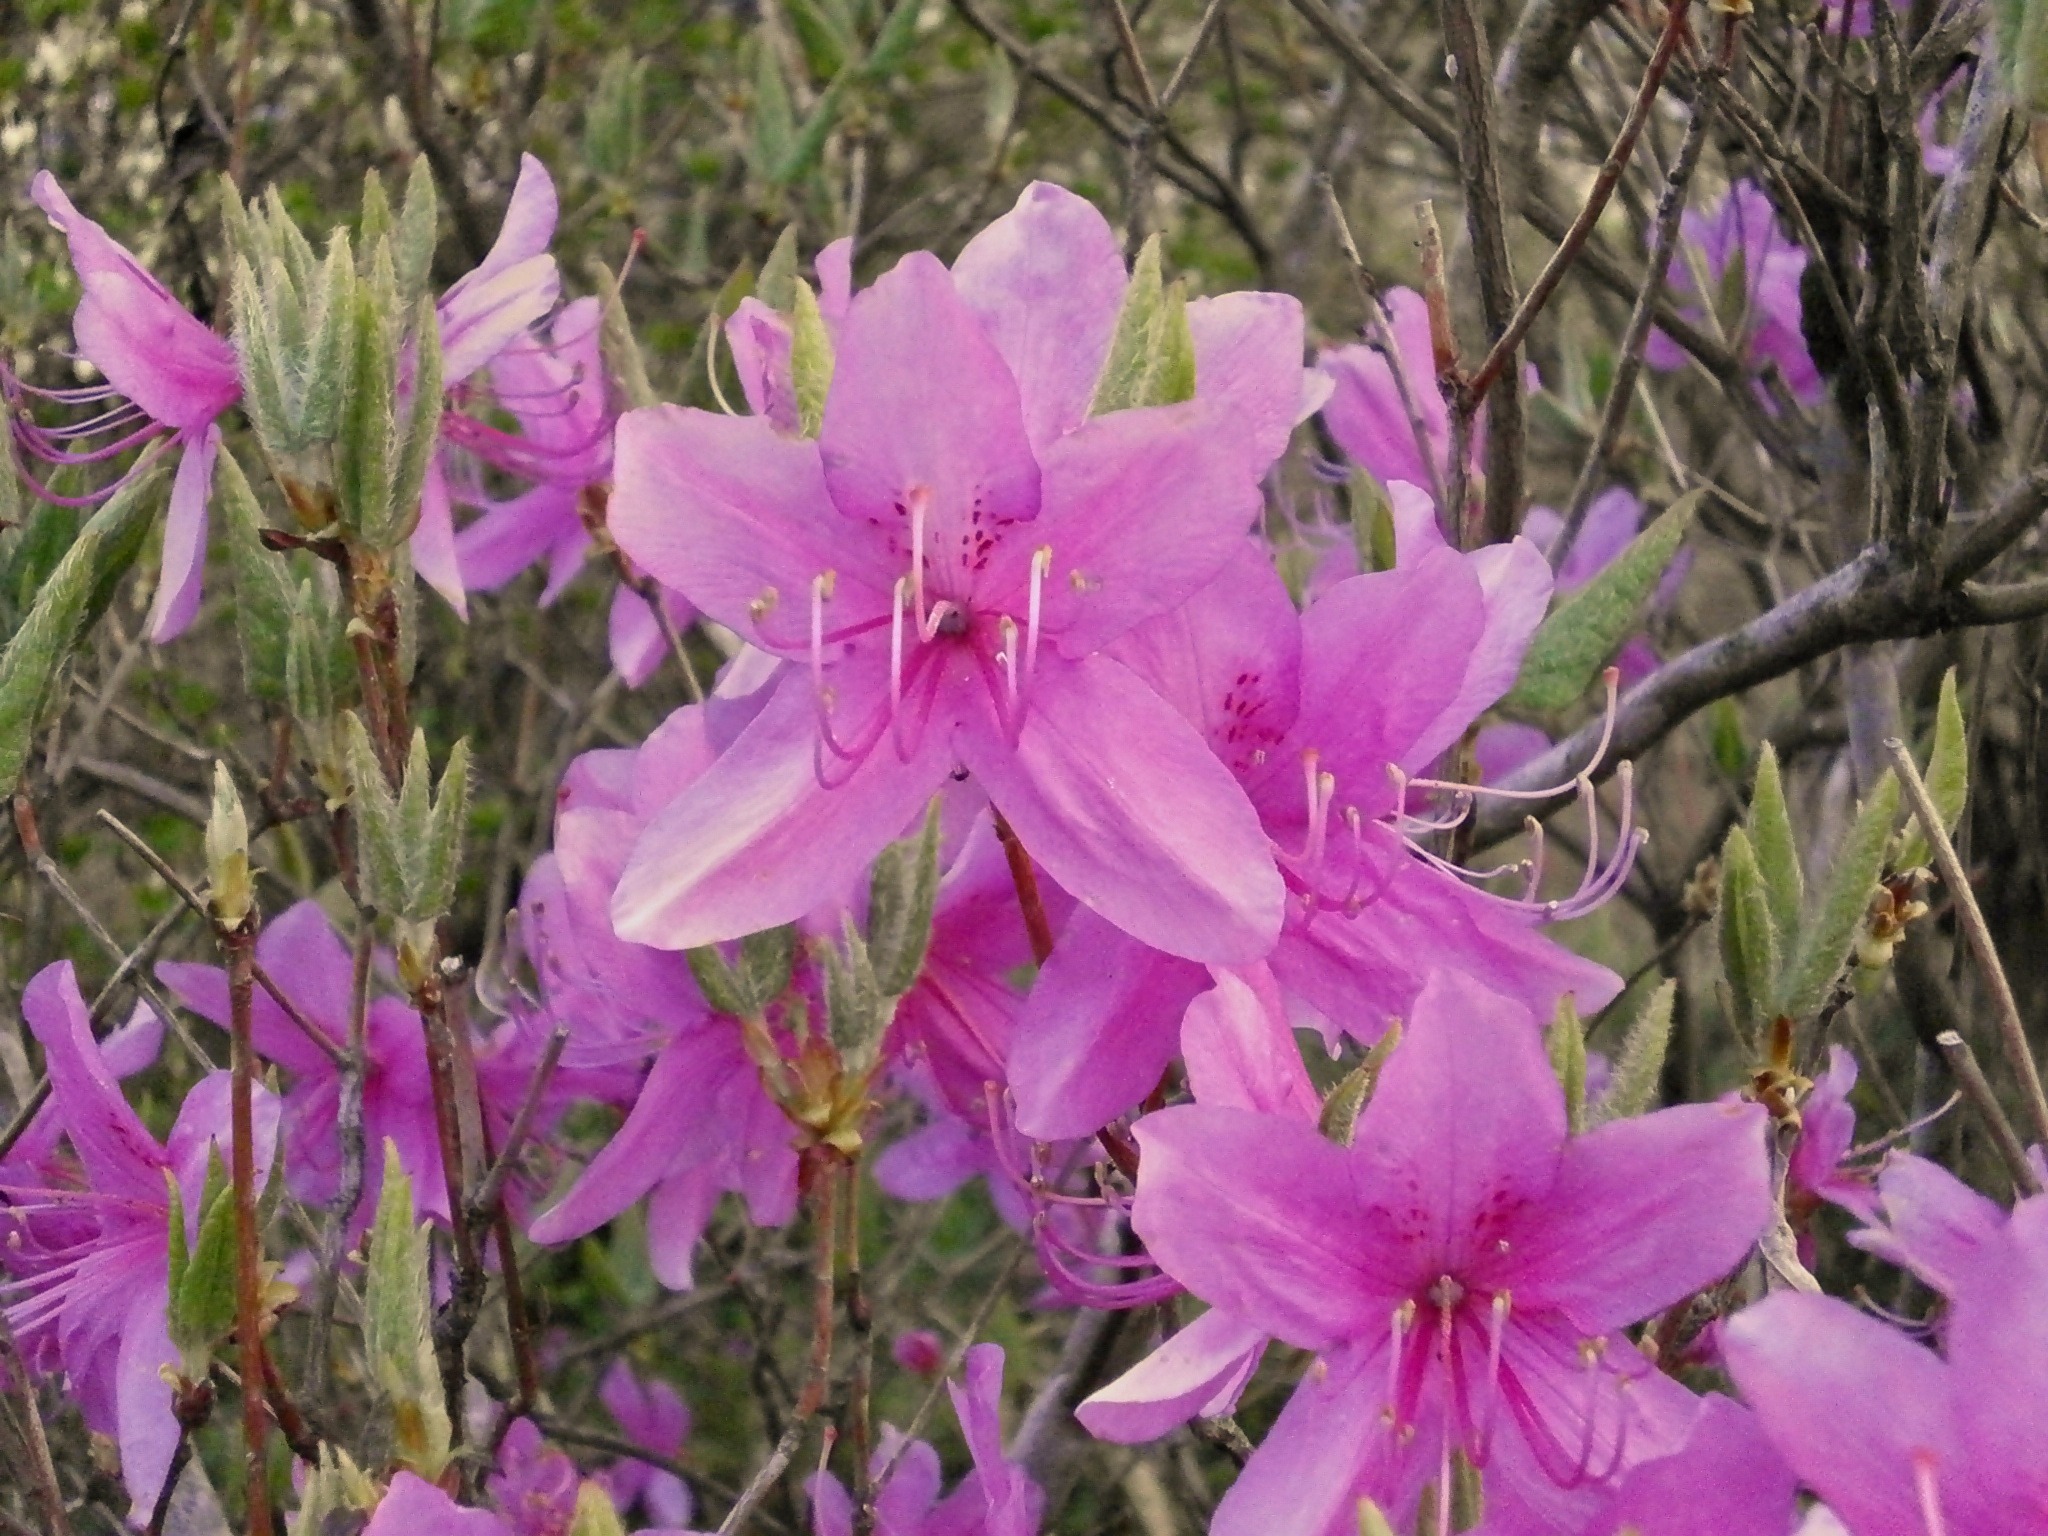
blossom, plant, flower, flora, shrub, rhododendron, spring flowers, azalea, pink flower, ericaceae, flowering plant, woody plant, land plant